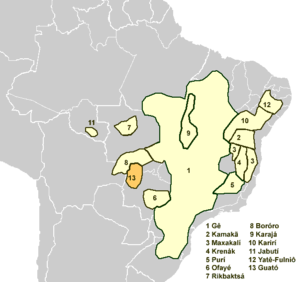
Le guató est une langue amérindienne isolée parlée au Brésil, dans la région du Río Paraguay dans l'État du Mato Grosso do Sul. La langue est menacée.